Hokowhitu

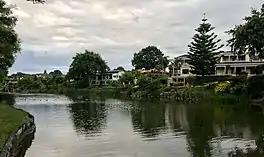
Hokowhitu Lagoon

Hokowhitu had a population of 10,950 at the 2018 New Zealand census, an increase of 315 people (3.0%) since the 2013 census, and an increase of 399 people (3.8%) since the 2006 census. There were 4,113 households, comprising 5,232 males and 5,712 females, giving a sex ratio of 0.92 males per female, with 1,830 people (16.7%) aged under 15 years, 2,838 (25.9%) aged 15 to 29, 4,557 (41.6%) aged 30 to 64, and 1,725 (15.8%) aged 65 or older.